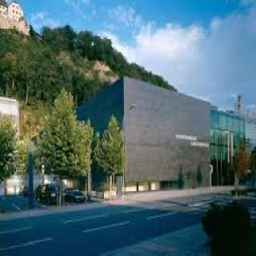
Kunstmuseum Liechtenstein